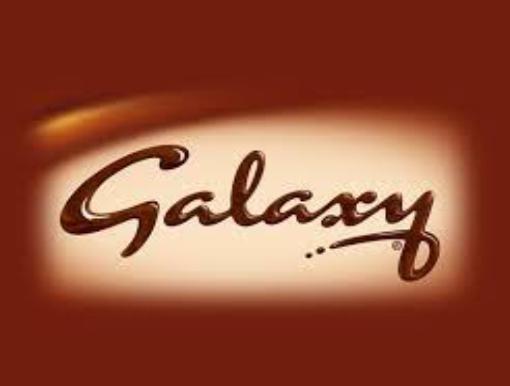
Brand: Galaxy Counters
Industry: Food